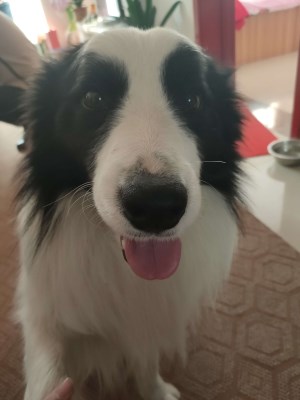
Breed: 2594-n000109-Border_collie